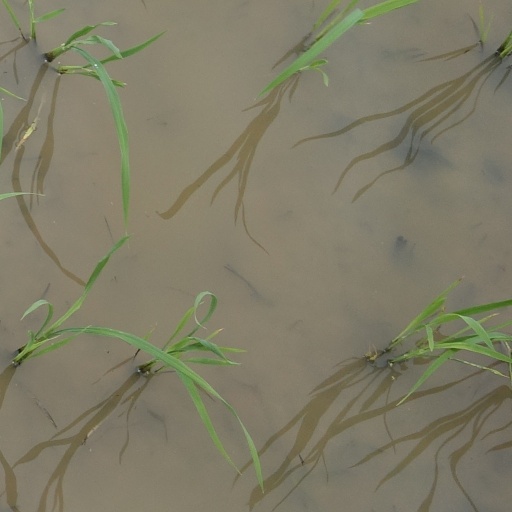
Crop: rice